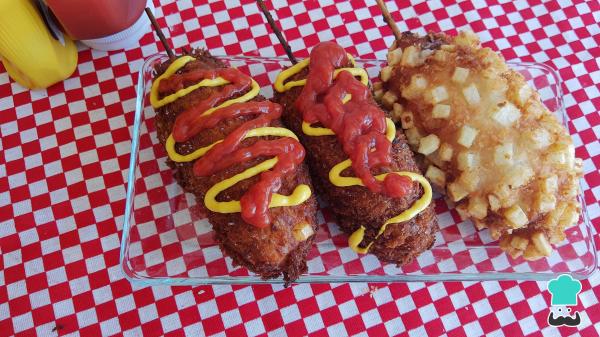
Cuando estén fritas, deja reposar por unos segundos en papel absorbente o en una rejilla. Luego puedes espolvorear azúcar blanco para después agregar tus aderezos favoritos. ¡Ya tienes listo el corn dog coreano!Y si además, quieres cocinar una lasaña de salchicha, no te pierdas este artículo.